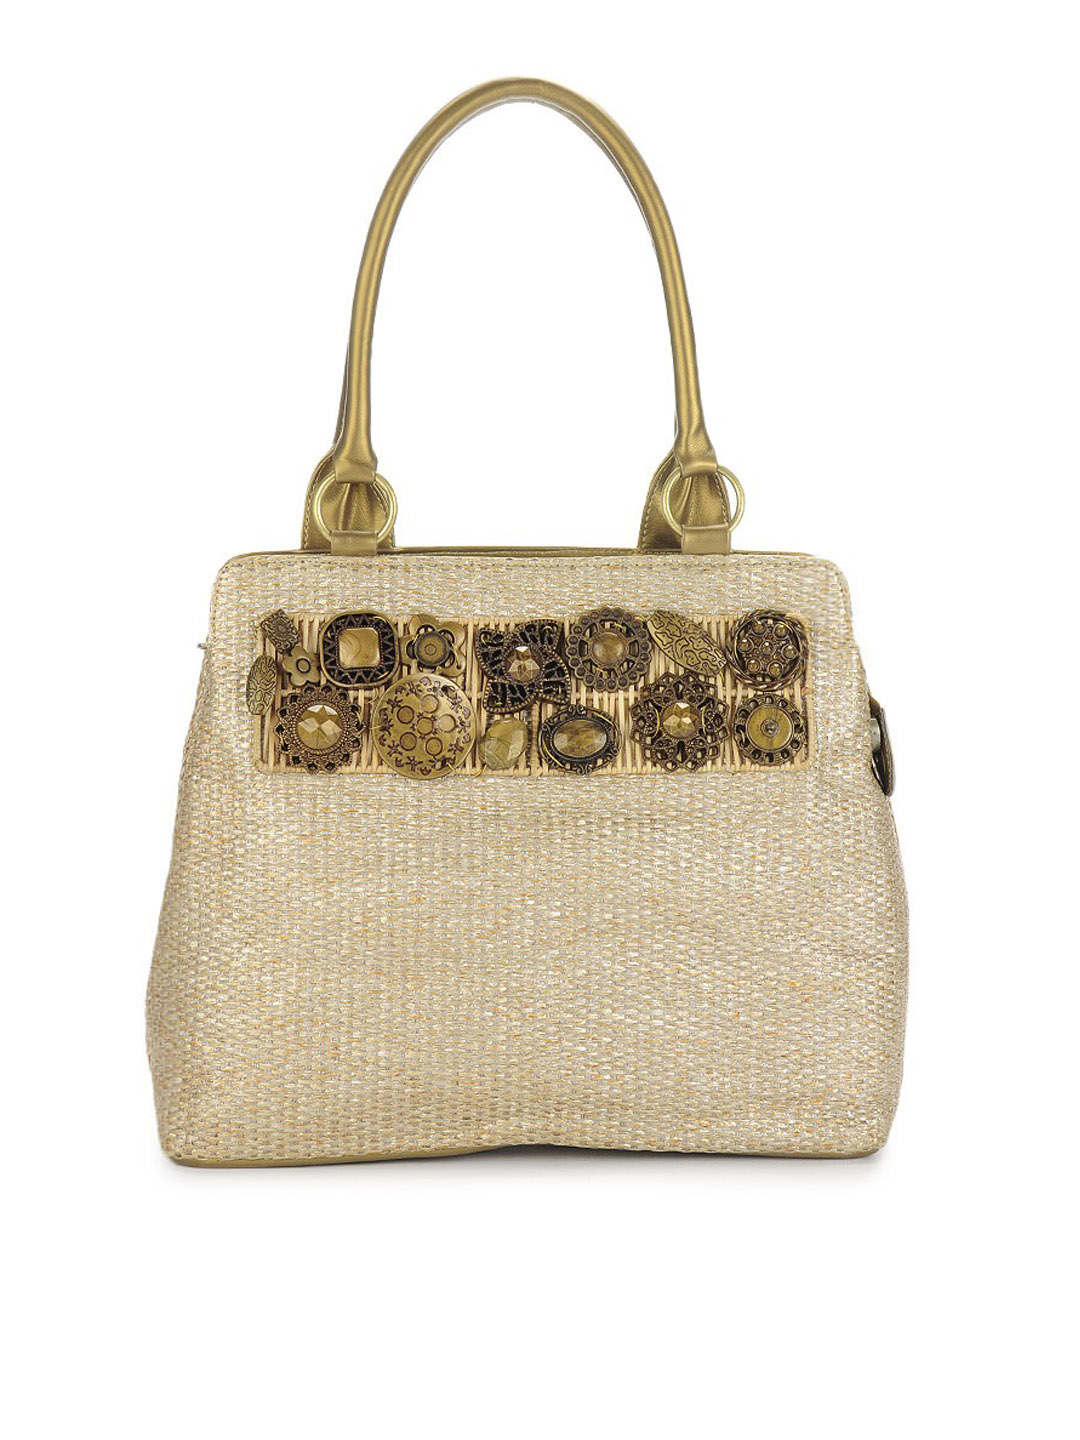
Rocia Women Golden Handbag
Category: Accessories / Bags / Handbags
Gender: Women
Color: Gold
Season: Summer 2012
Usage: Casual